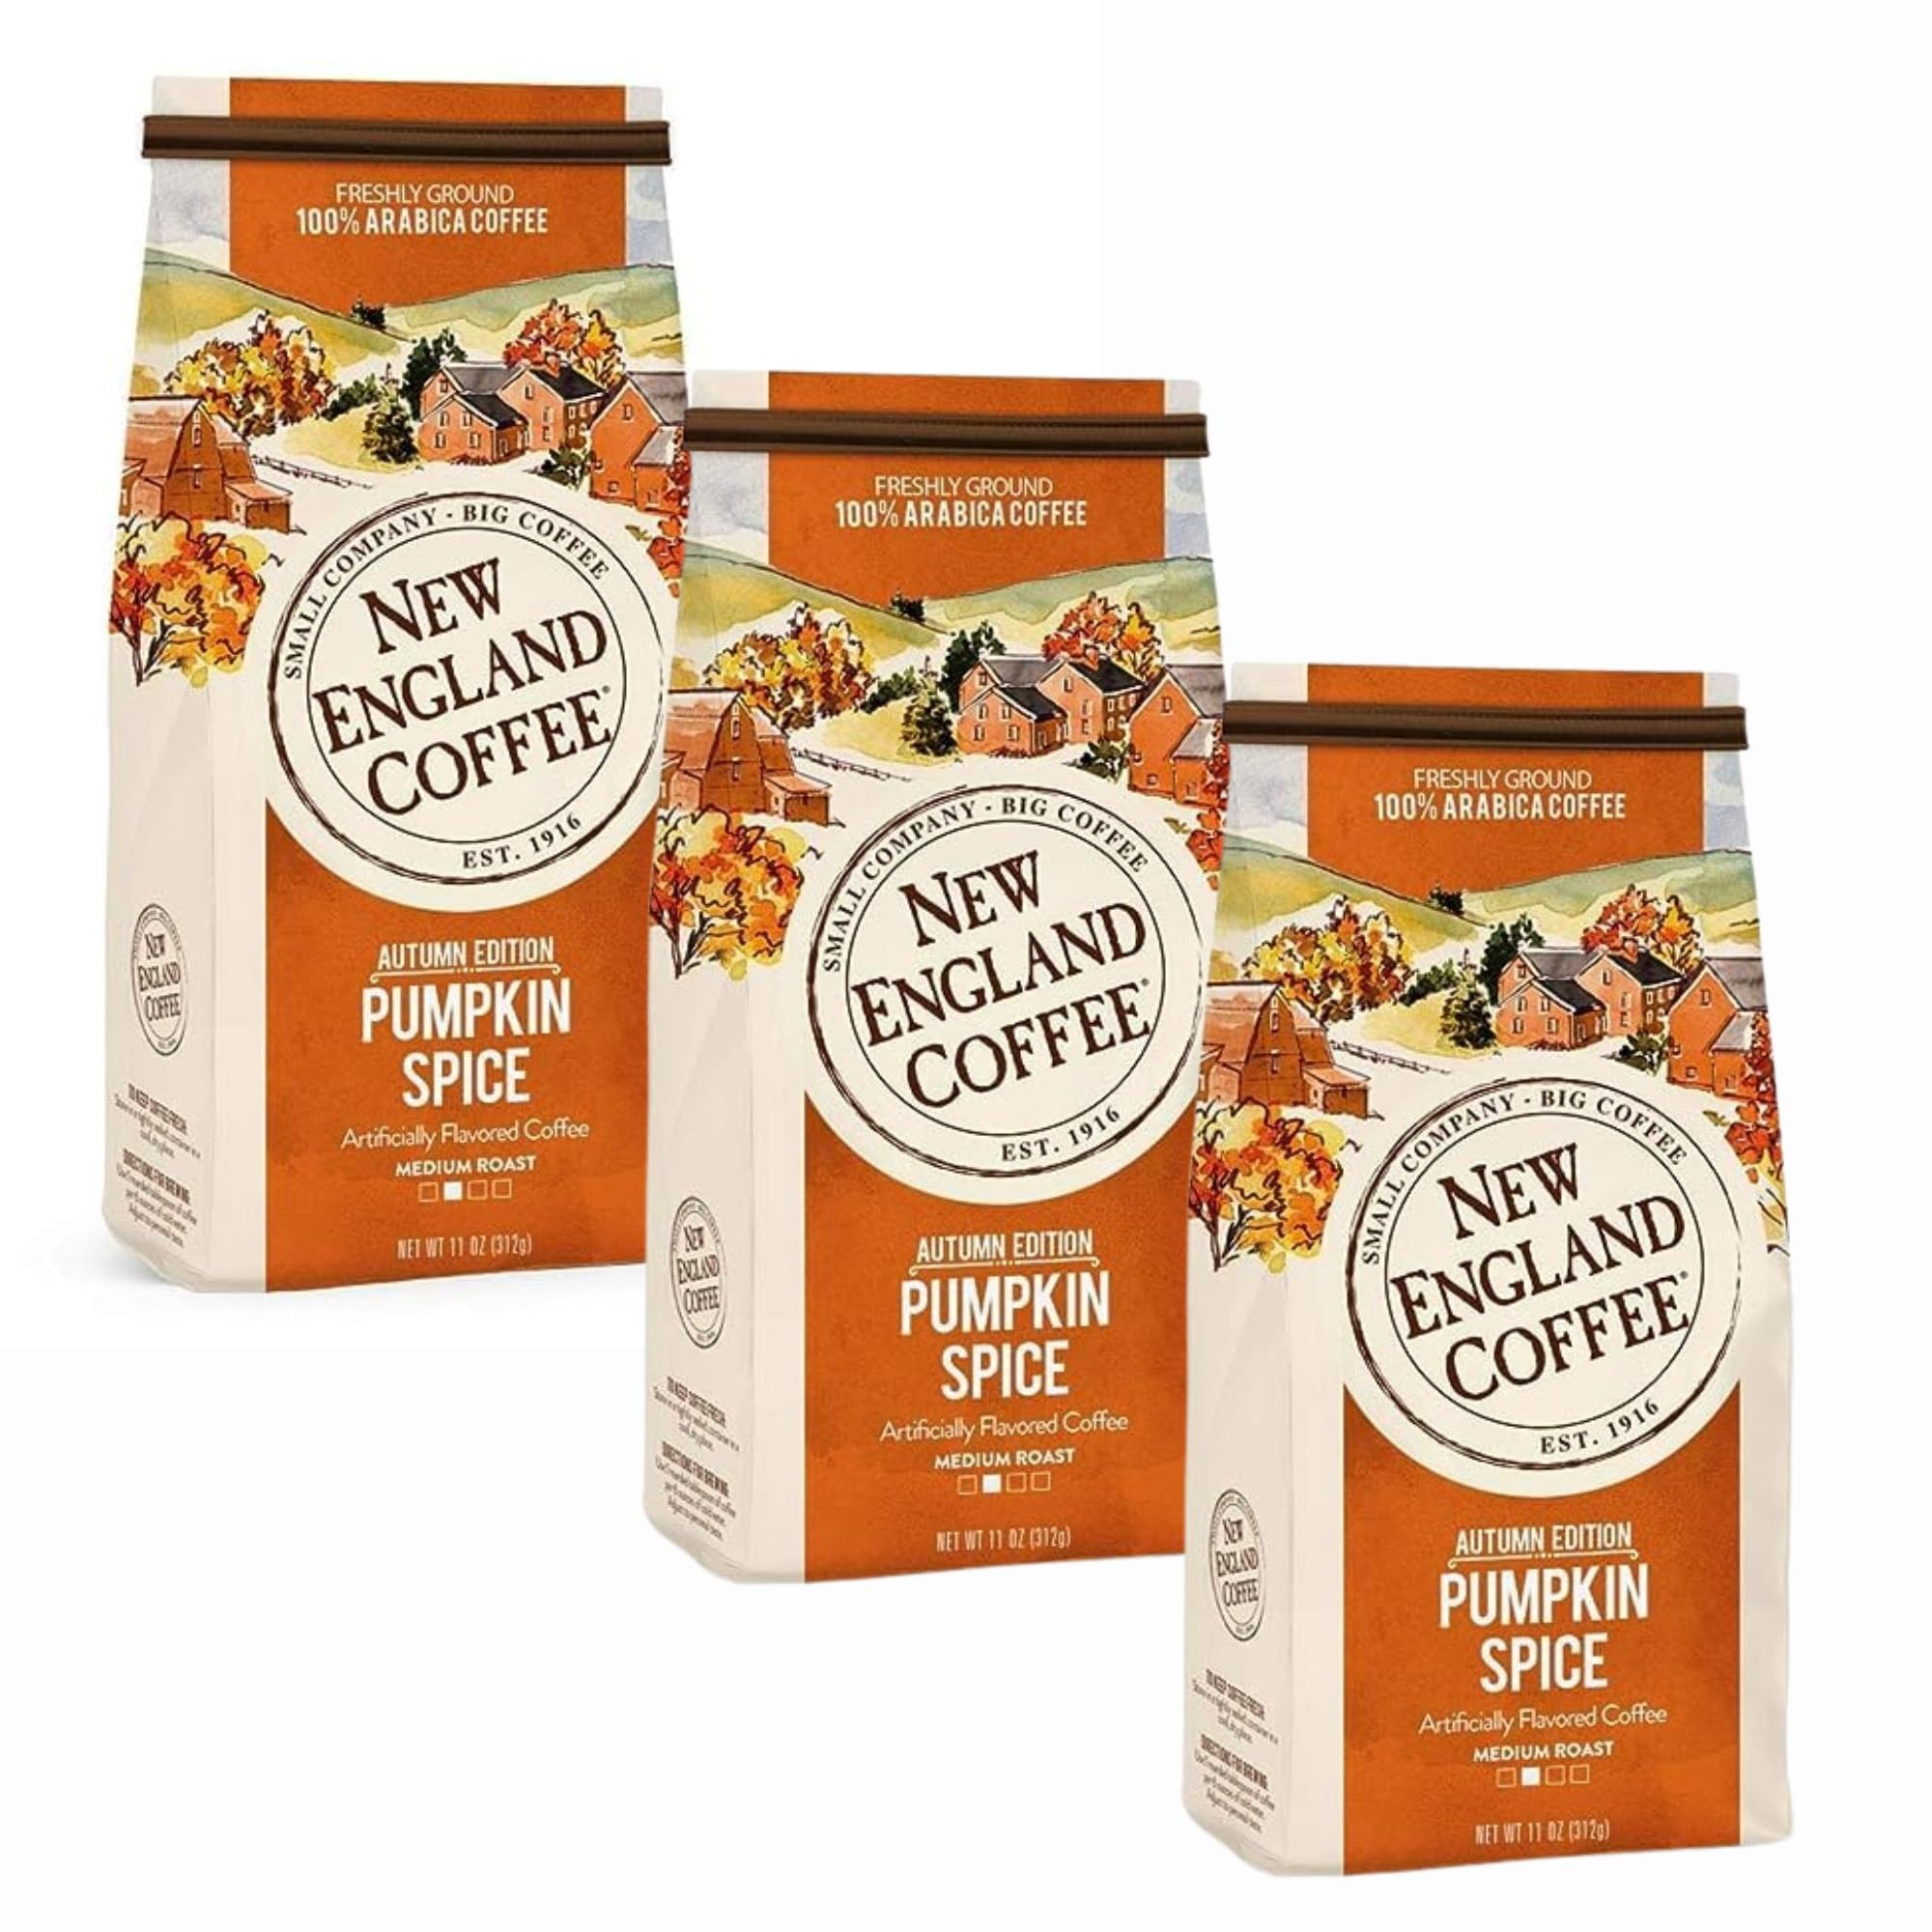
Item Name: New England Coffee Pumpkin Spice Medium Roast Ground Coffee, 11oz Bag (Pack of 3)
Bullet Point 1: Pumpkin Spice: Our signature coffee blended with sweet pumpkin flavor, sprinkled with a delicate mixture of spices to create a treat for any season.
Bullet Point 2: Ground Coffee: Made of 100% Arabica coffee. Gluten free and Certified Kosher ground coffee. Use only fresh water when brewing the coffee grounds for smooth taste and flavor
Bullet Point 3: Small Batch Roast: Sourced from the finest coffee growing regions, our premium coffees are always 100% Arabica coffee beans, which are small-batch roasted for consistently balanced flavor every time
Bullet Point 4: Family Tradition: For more than 100 years, New England Coffee has roasted our premium coffee the same time tested way right in New England. So you can count on deliciously consistent flavor cup after cup, sip after sip
Bullet Point 5: Sustainability: With the changing climate in mind, our Sustainable Cup Project is designed to plant a better tomorrow. Results provide social, economic and environmental enhancements for farmers and their communities
Value: 33.0
Unit: Ounce

Price: 11